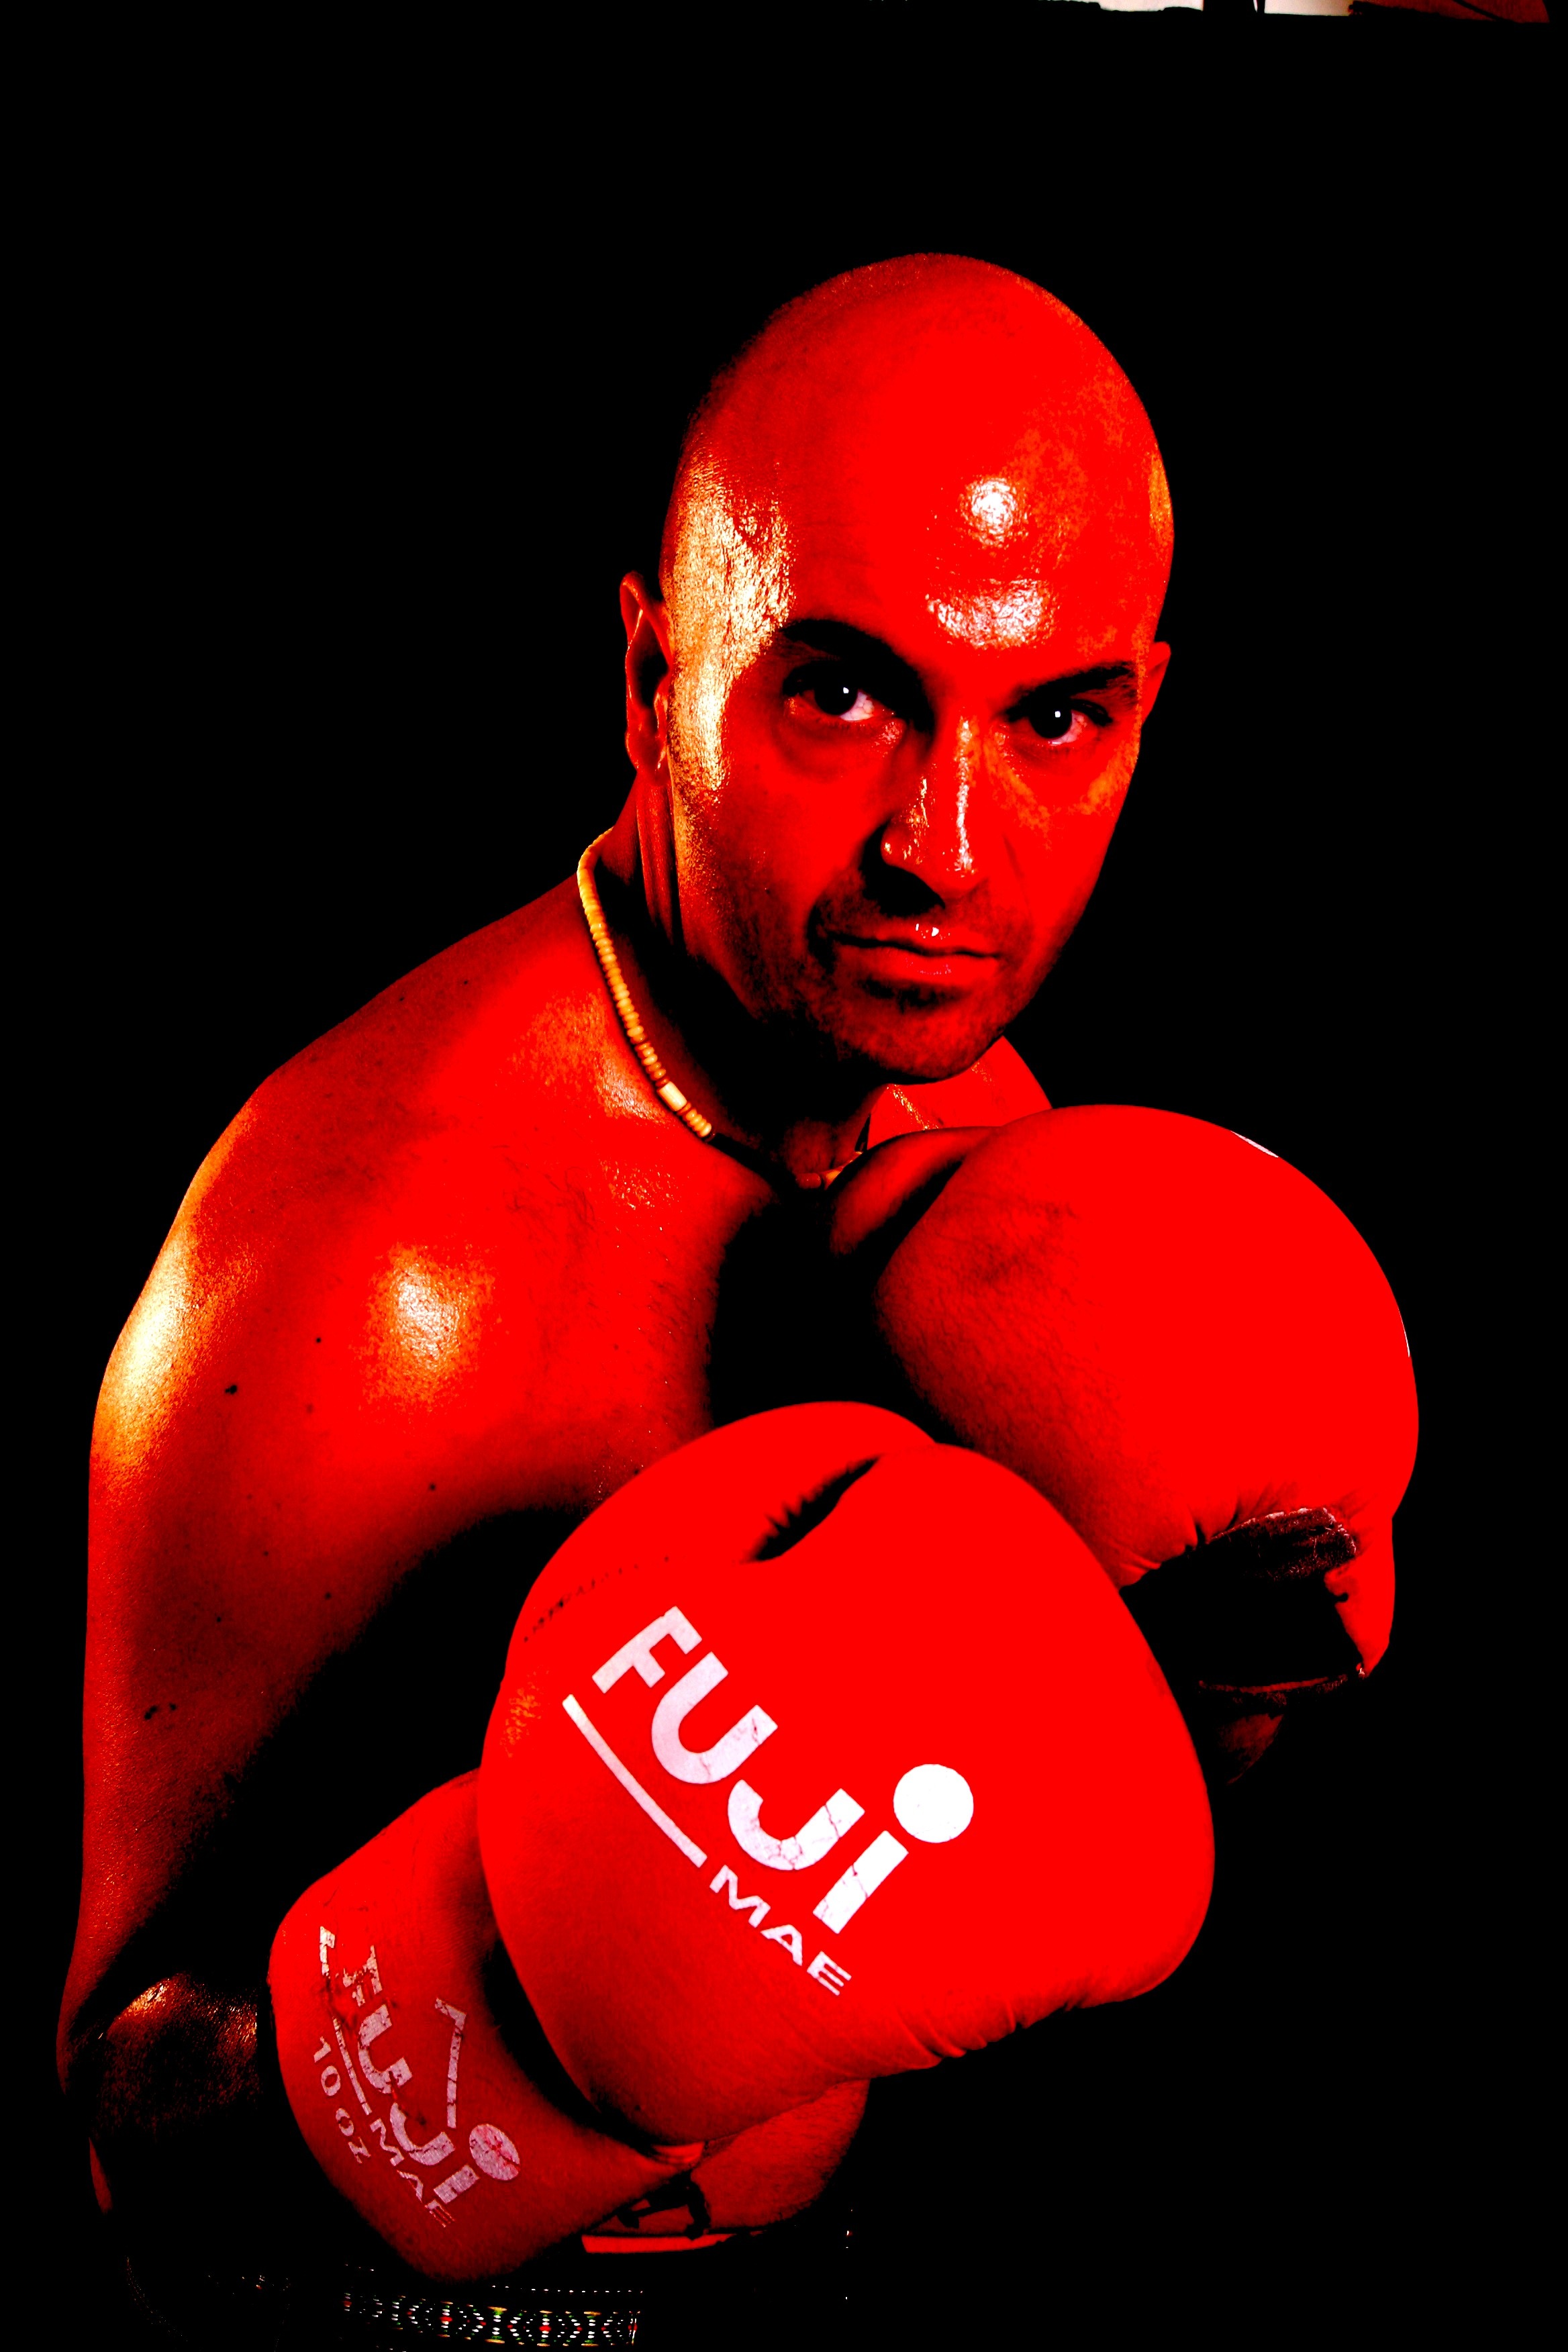
man, red, boxer, boxing, illustration, organ, sweat